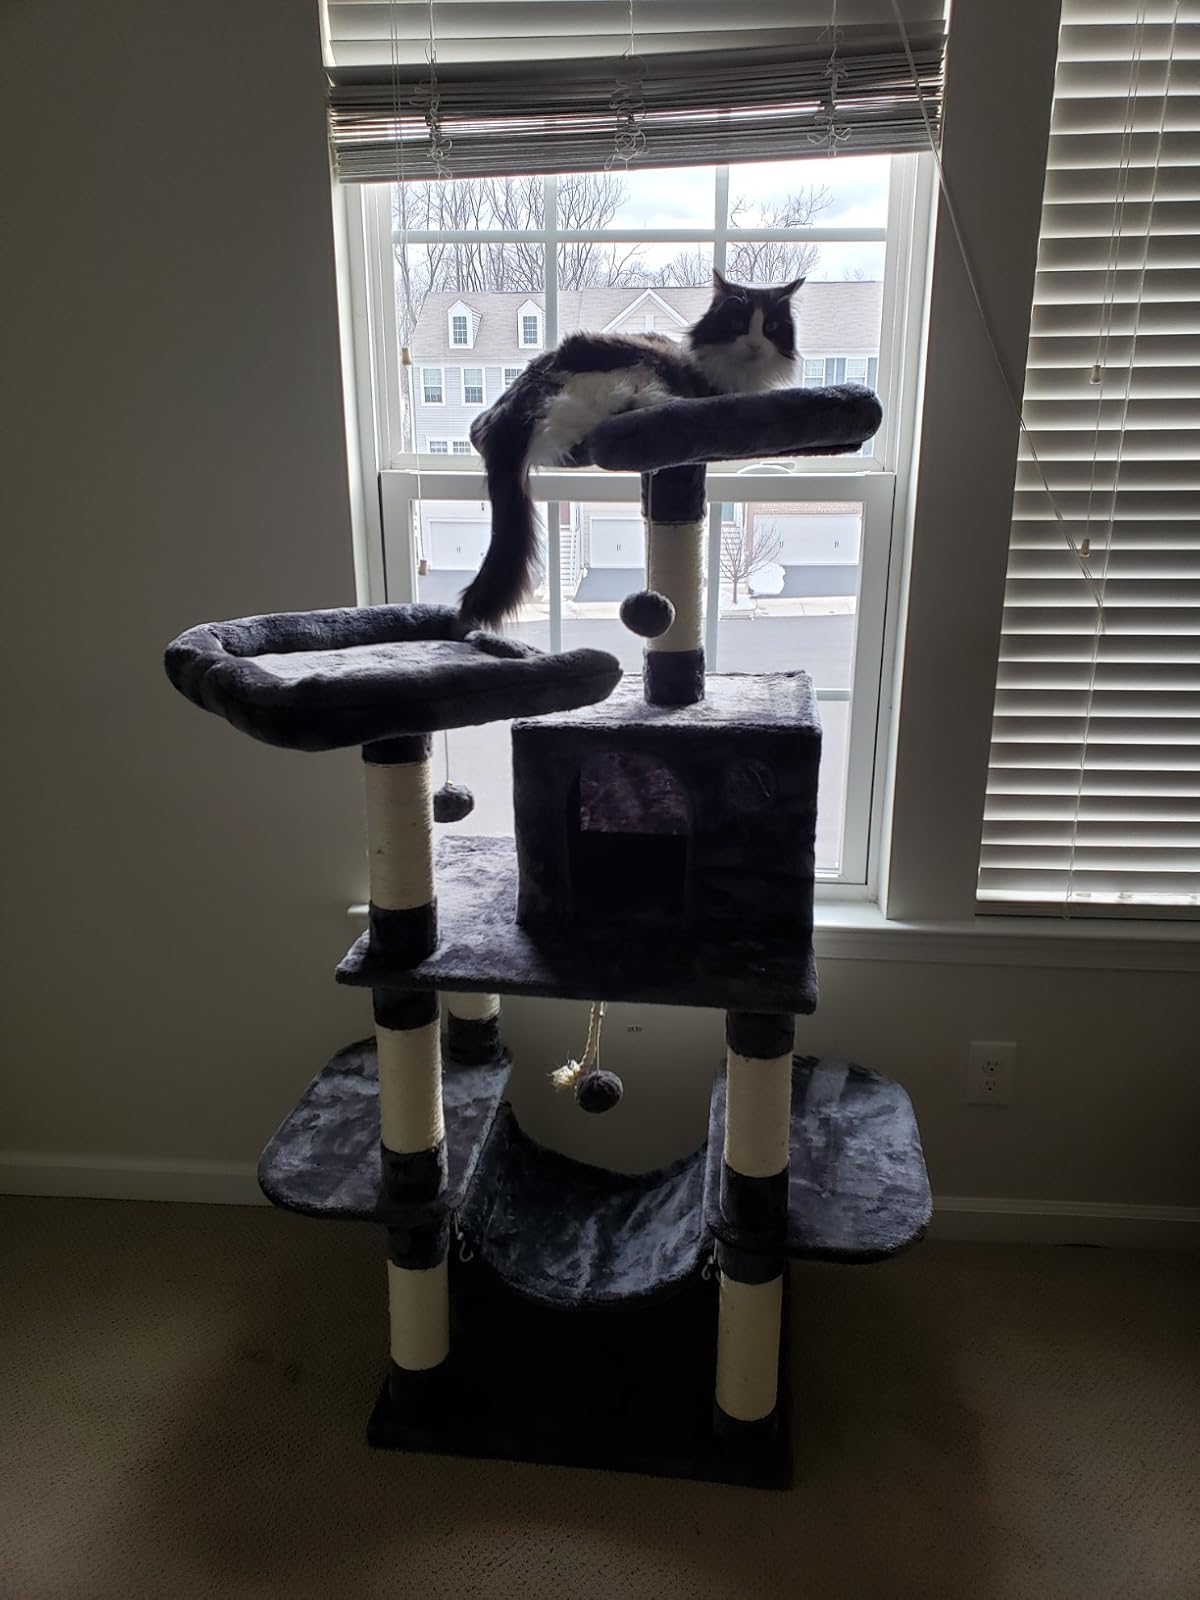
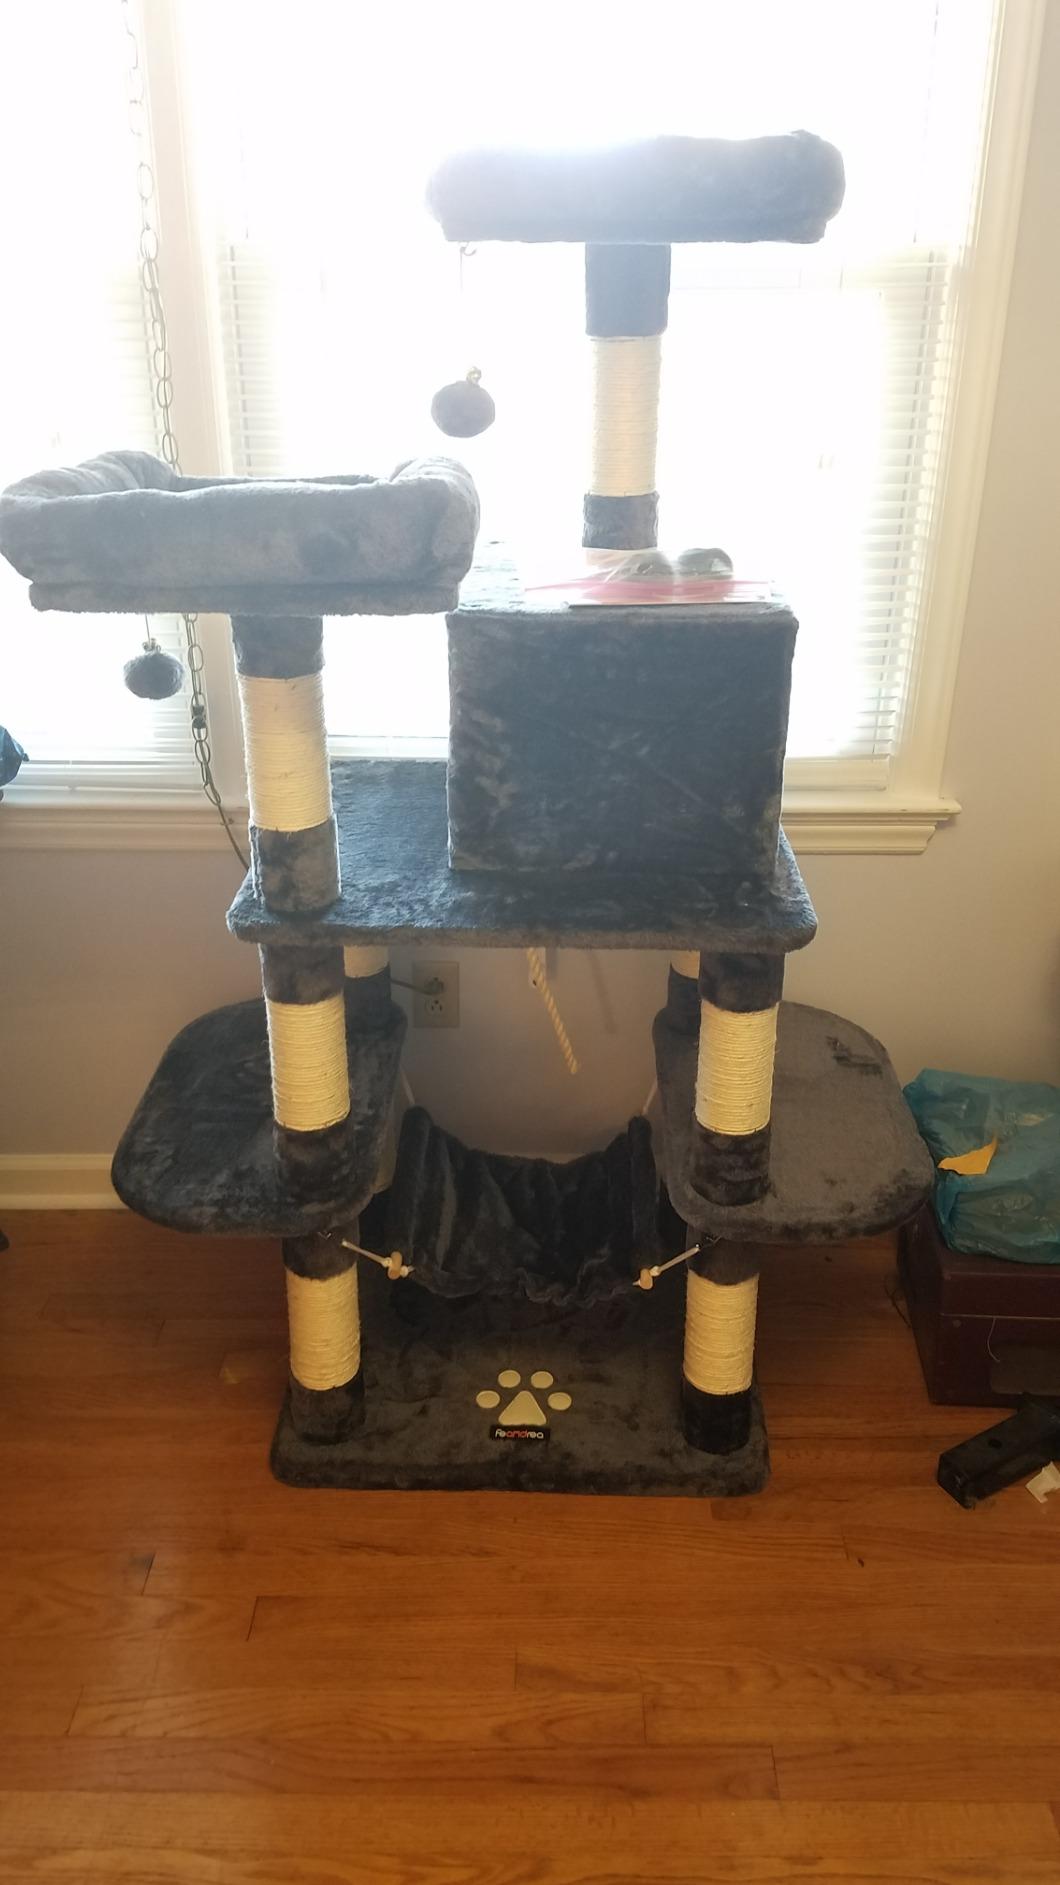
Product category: items_cat tree
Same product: yes